Phineus (son of Belus)

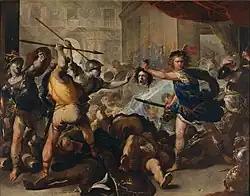
Perseus turns Phineus and his followers to stone (Luca Giordano, 17th century)

In Greek mythology, Phineus (Ancient Greek: Φινεύς) was a son of Belus by Anchinoe and thus brother to Aegyptus, Danaus and Cepheus.